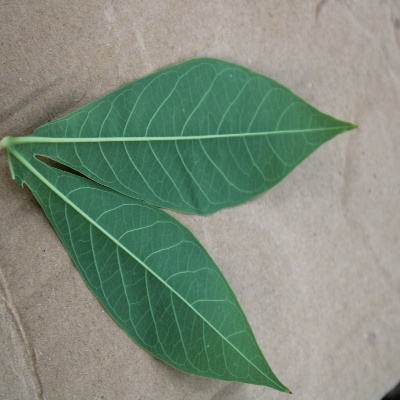
Crop: Cassava
Condition: healthy